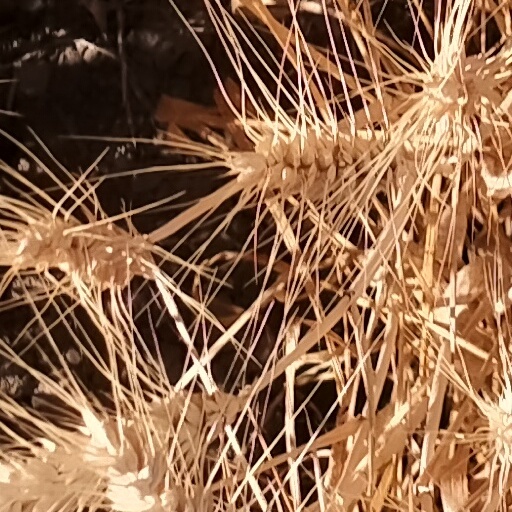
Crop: wheat